Rancho San Antonio (Lugo)

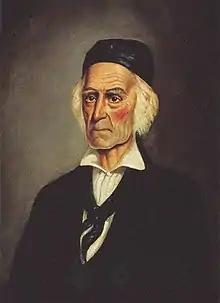
Don Antonio María Lugo was granted Rancho San Antonio in 1838 by Governor Juan Bautista Alvarado.

Rancho San Antonio is a Spanish land grant in present-day Los Angeles County, California that was granted to Antonio Maria Lugo. The rancho included in some part the present-day cities of Bell, Bell Gardens, Maywood, Vernon, Huntington Park, Walnut Park, Cudahy, South Gate, Lynwood, Montebello and Commerce.